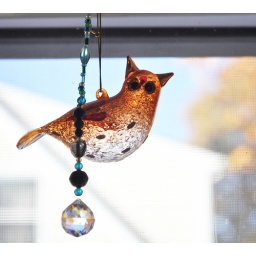
bird in the window